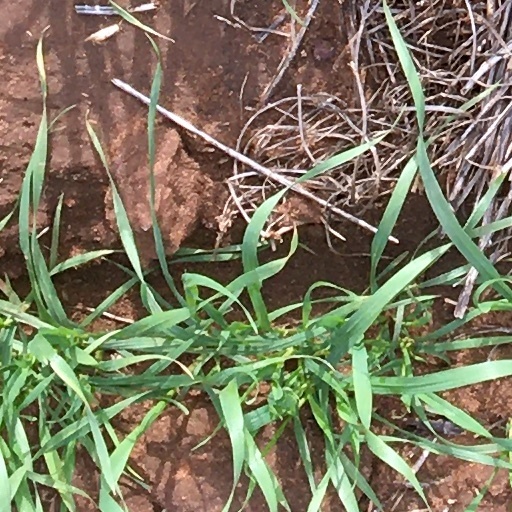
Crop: wheat